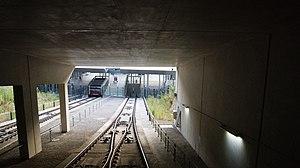
Le funiculaire Pfaffenthal-Kirchberg est un funiculaire fonctionnant au Luxembourg, qui a été ouvert le 10 décembre 2017.